David Eyre Percival

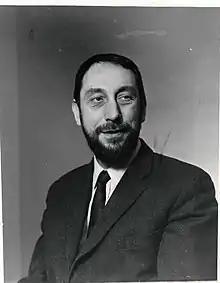
David Eyre Percival

David Eyre Percival (June 1, 1914 – April 20, 1995) was a British architect and town planner, known for his work as the City Architect of Norwich, where he pioneered what has been called a Vernacular Revival Style. His work can be seen across the city of Norwich and several of his developments were awarded.